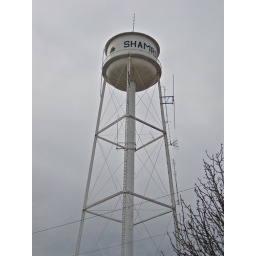
The water tower in Shamrock, Texas is the tallest thing around for miles.